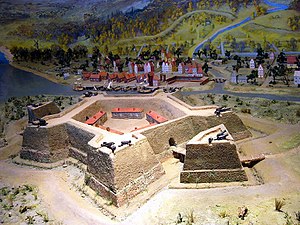
Administrativ inddeling af Sankt Petersborg / Krasnogvardejskij rajon
Den svenske fæstning Nyenskans lå i det nuværende Malaja Okhta i Krasnogvardejskij rajon
Den føderale by Sankt Petersborg i Rusland er administrativt inddelt i 18 rajoner, der igen er opdelt i 111 bydele: 81 bymæssige okruger, 9 byer og 21 landsbybebyggelser.